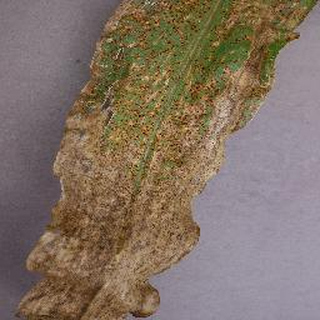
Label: corn_northern_leaf_blight